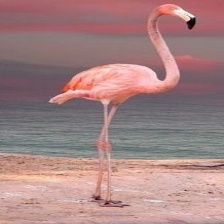
Species: AMERICAN FLAMINGO
Scientific name: PHOENICOPTERUS RUBER